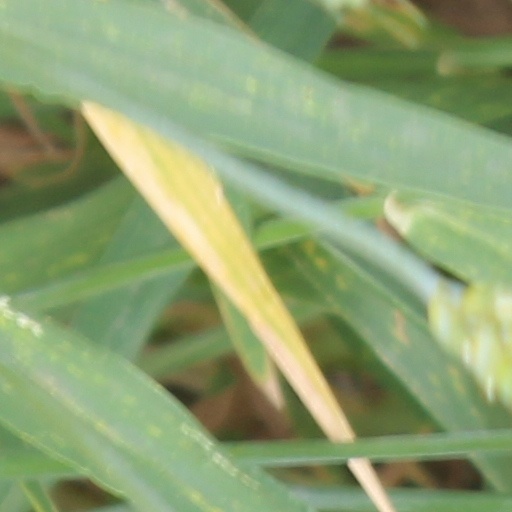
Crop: wheat